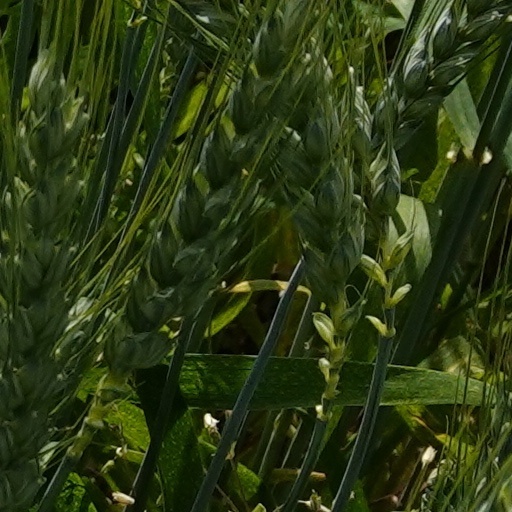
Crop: wheat